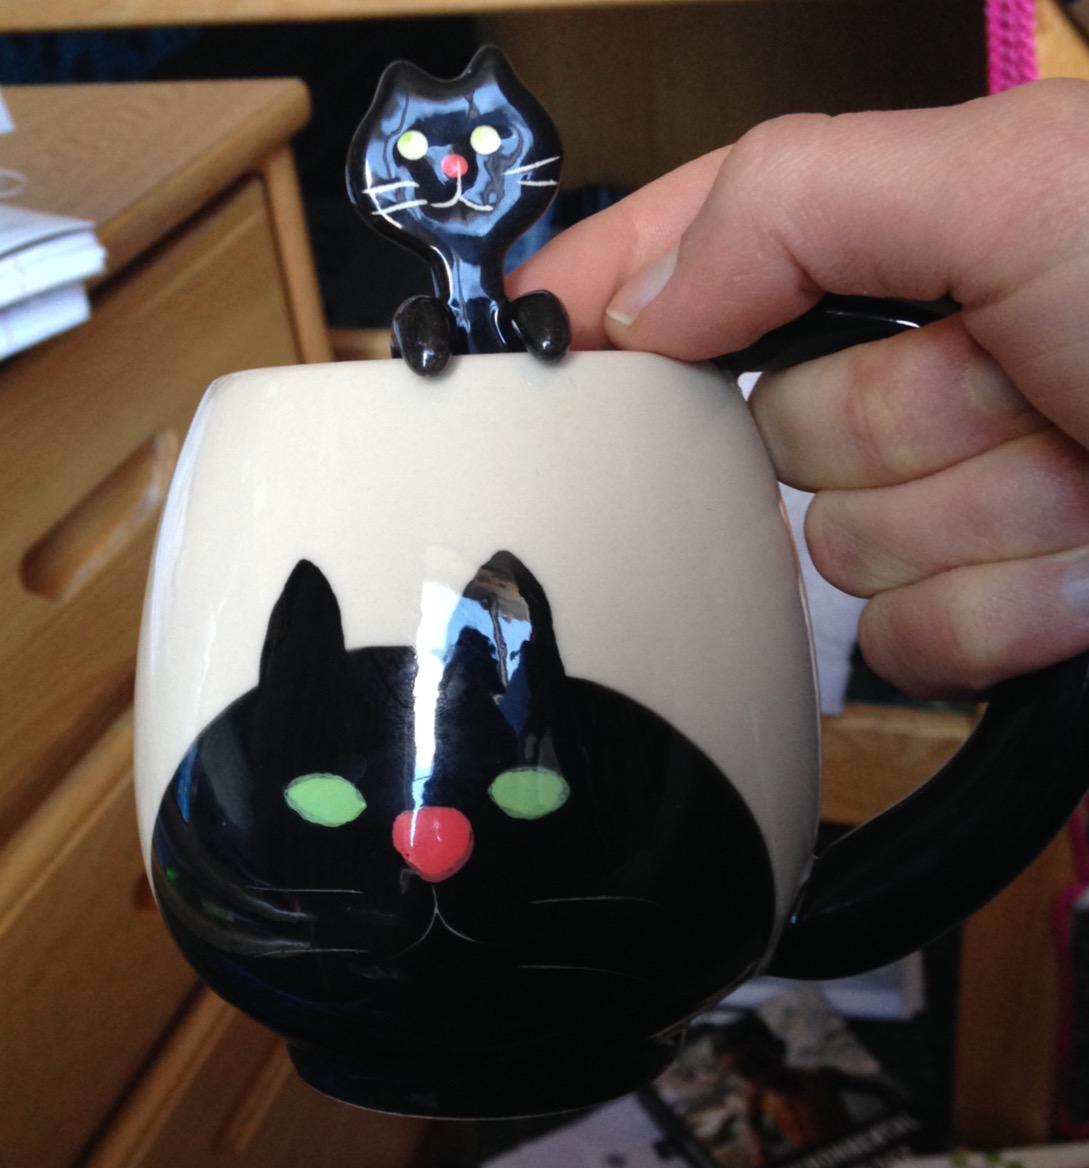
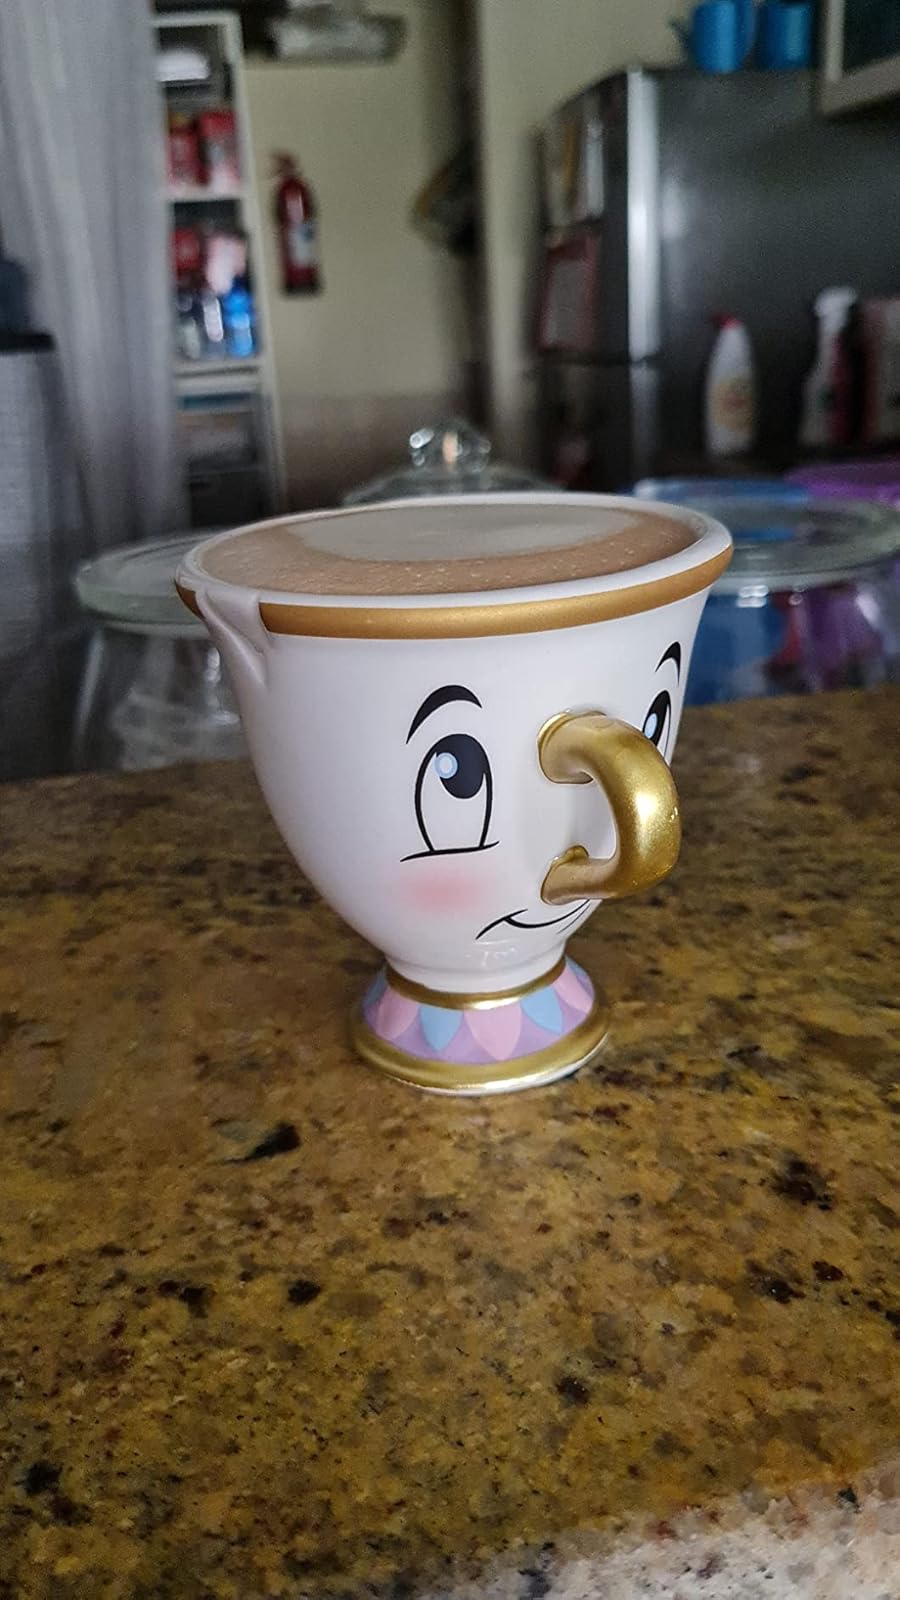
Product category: items_mug
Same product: no